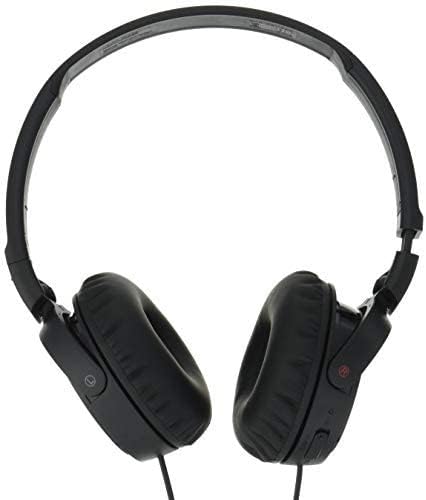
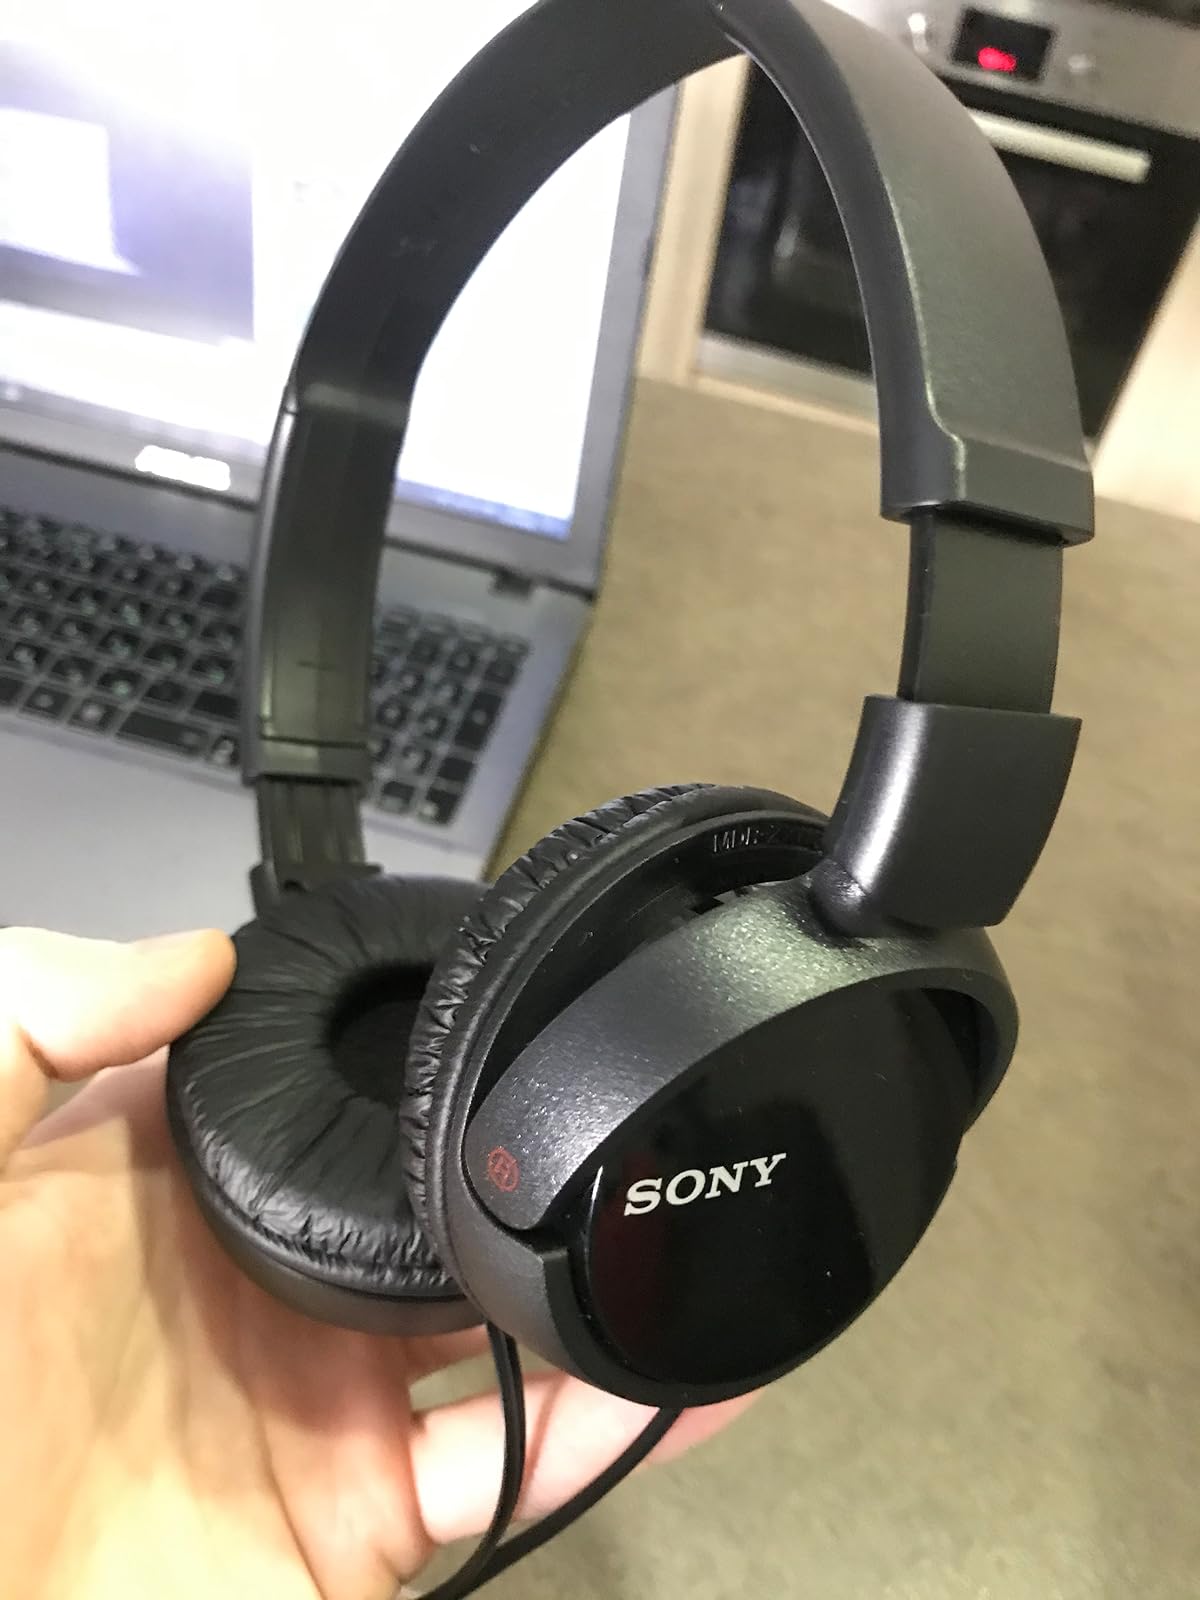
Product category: headphones
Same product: yes